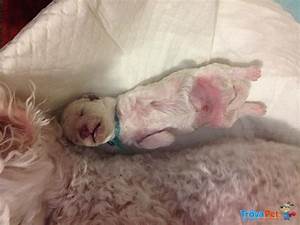
Label: cane